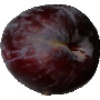
Label: Plum 1